The Cobbler

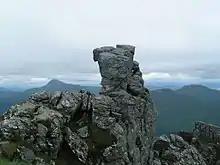
The highest summit, showing the ledge used to most easily reach it on its right (south) side. Ben Lomond is visible in the background to the left.

The Cobbler has three summits: the middle one is the highest. The top is crowned by a rocky outcrop that marks the true summit.